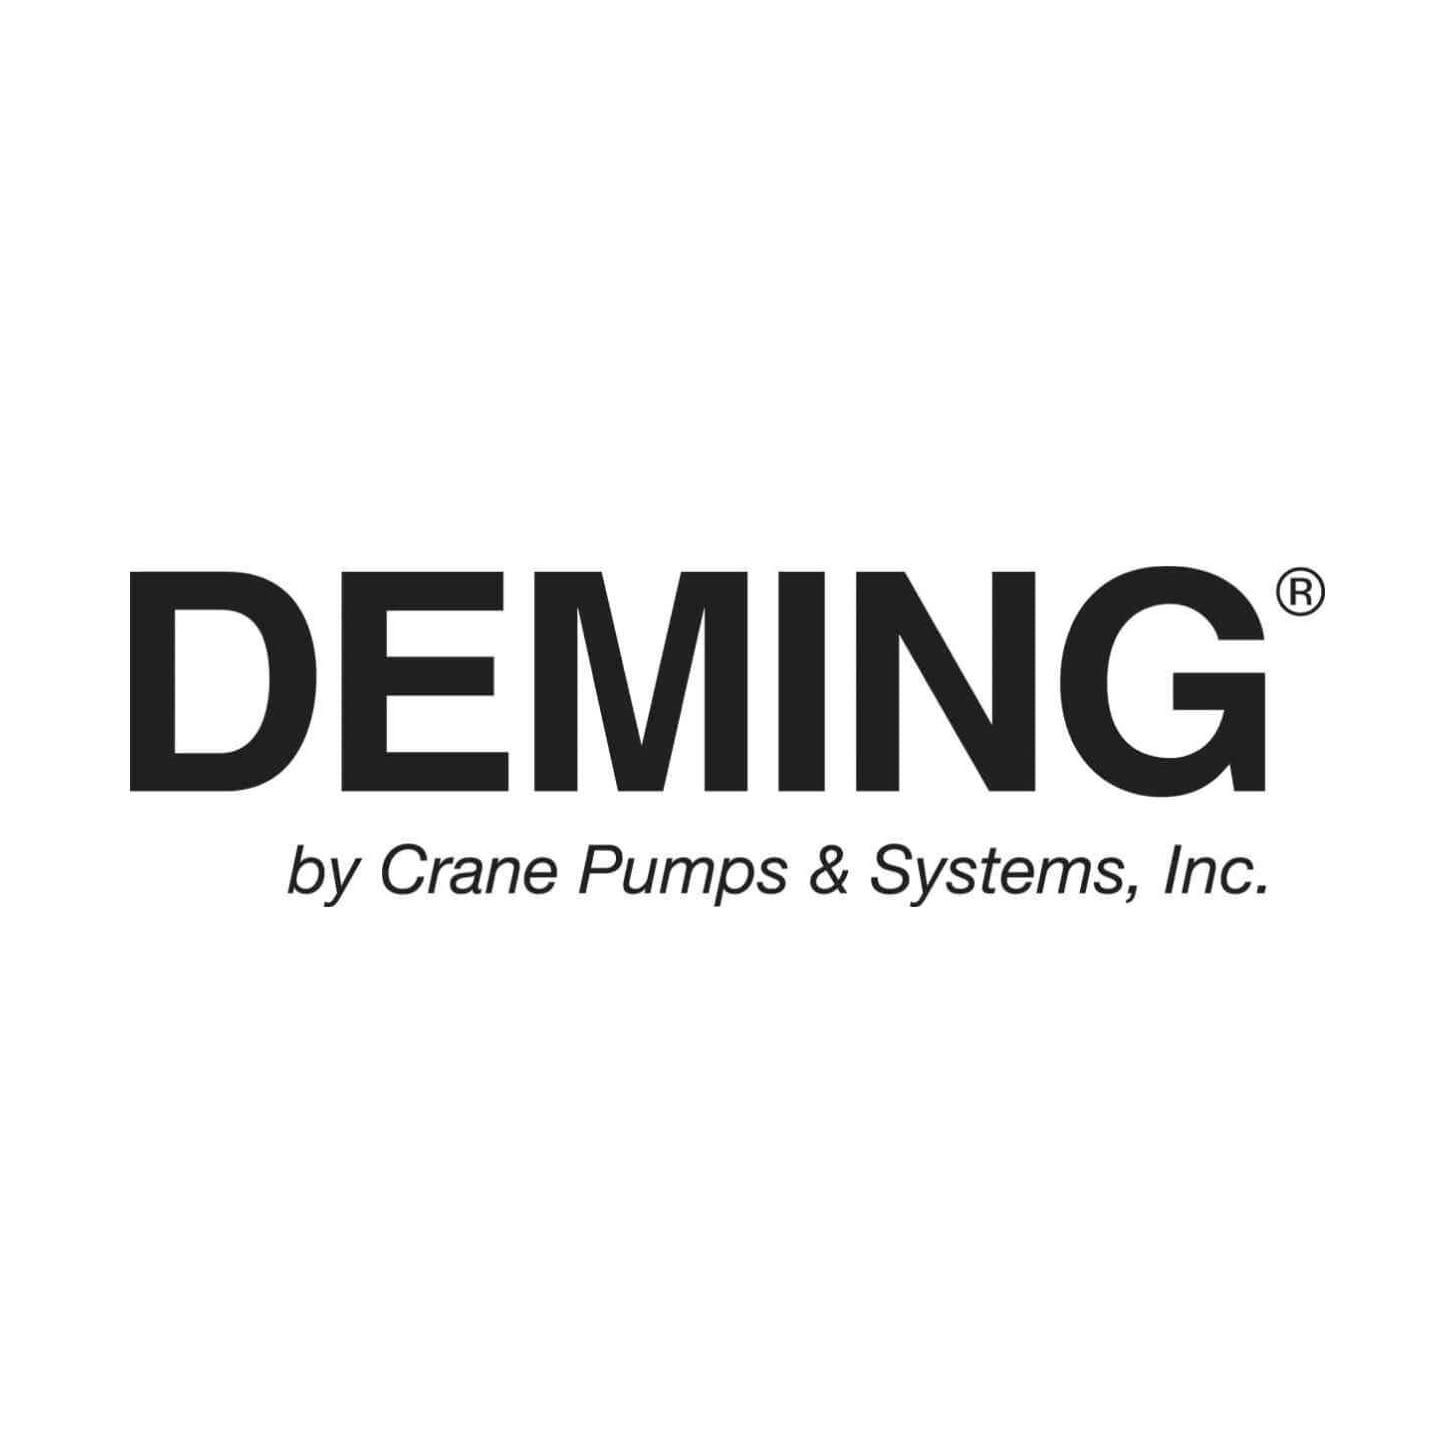
Deming 0068380 - Casing With Plug RH 2-1/2IN 2 In
Deming Casing with Plug RH 2-1/2IN Upgrade your pump system with the Deming 0068380 Casing with Plug RH 2-1/2IN . This high-quality casing is designed to provide reliable performance and durability, making it an essential component for your pump setup. As a trusted name in the industry, Deming ensures that this part meets the highest standards of quality and efficiency. At Pump-Stop.com , we are your preferred source for replacement pumps and parts. If you have questions or need assistance in finding the right pump for your application, feel free to call us at (781) 281-8905 . We recommend checking your current pump for the exact part number or SKU to ensure compatibility. If you’re having trouble locating the right item, our knowledgeable team is here to help! Don't compromise on quality—choose the Deming Casing with Plug RH 2-1/2IN for your pump needs today!
Brand: DEMING
Category: Hardware > Hardware Pumps > Sump, Sewage & Effluent Pumps > Sump Pumps